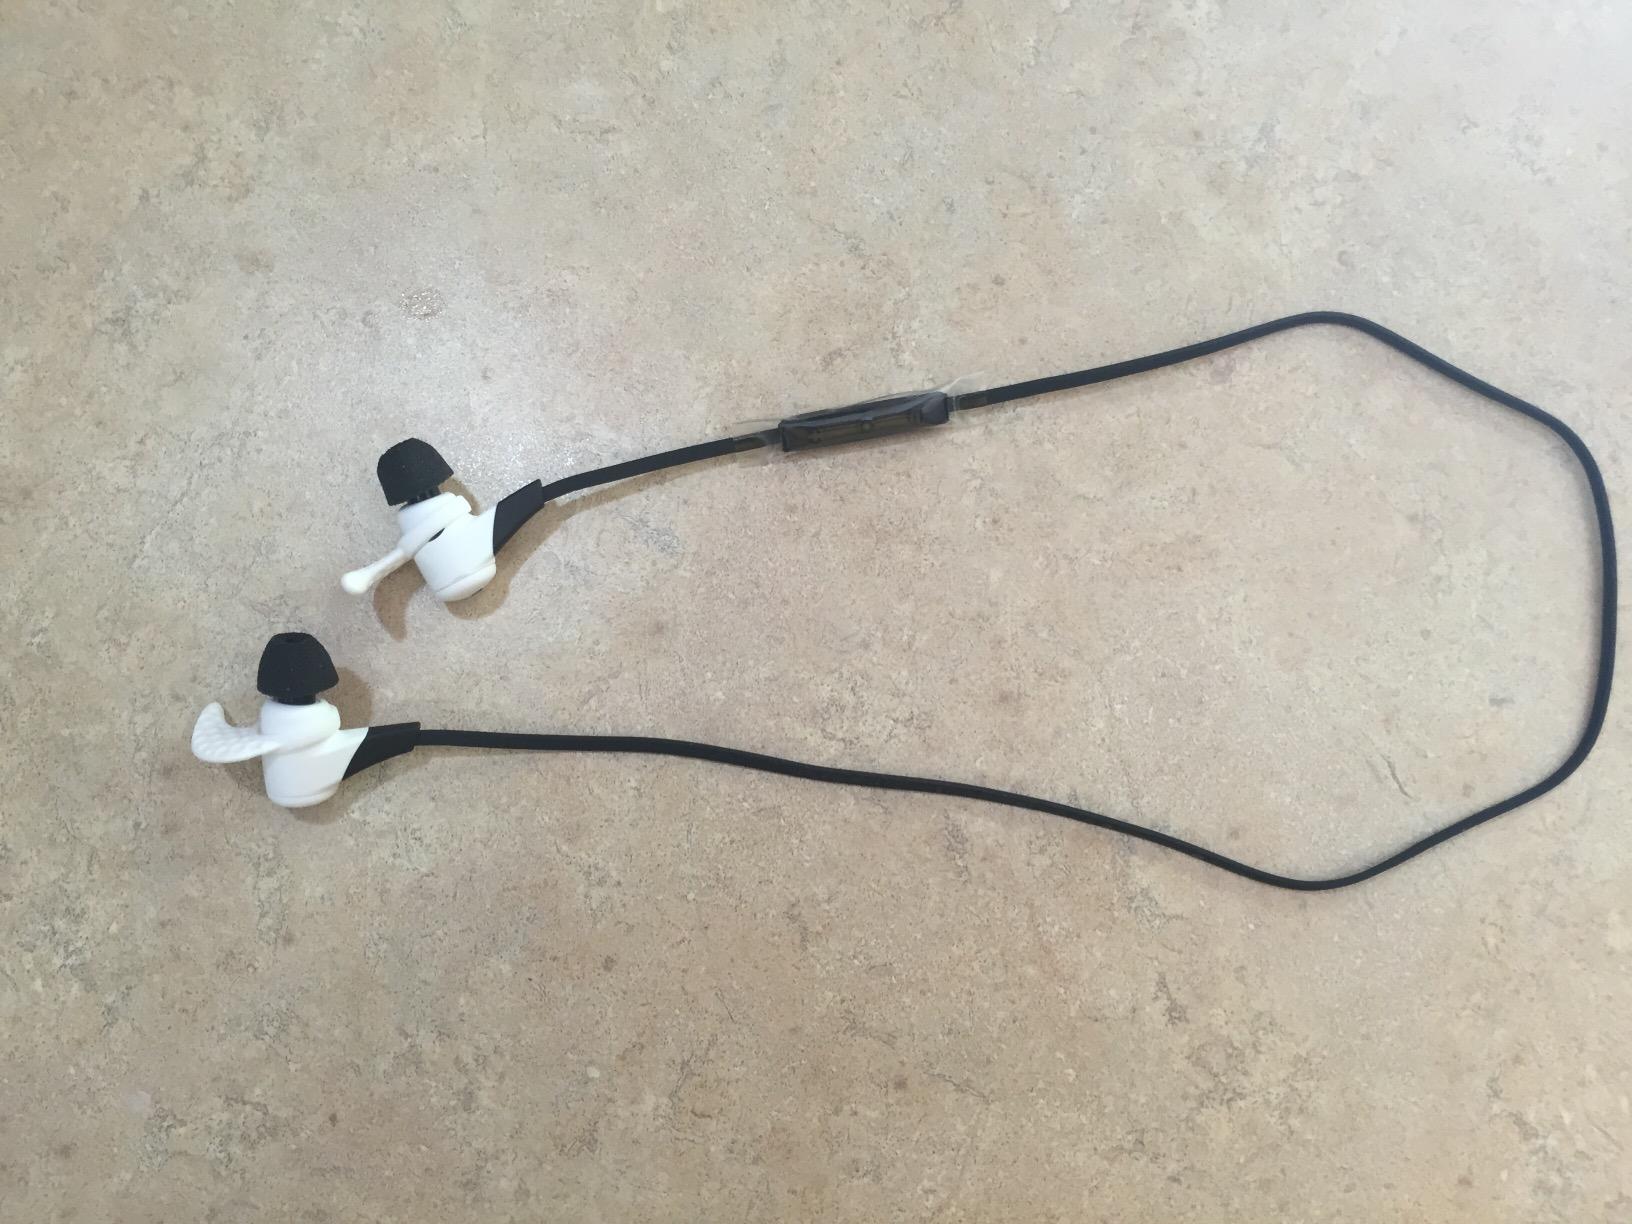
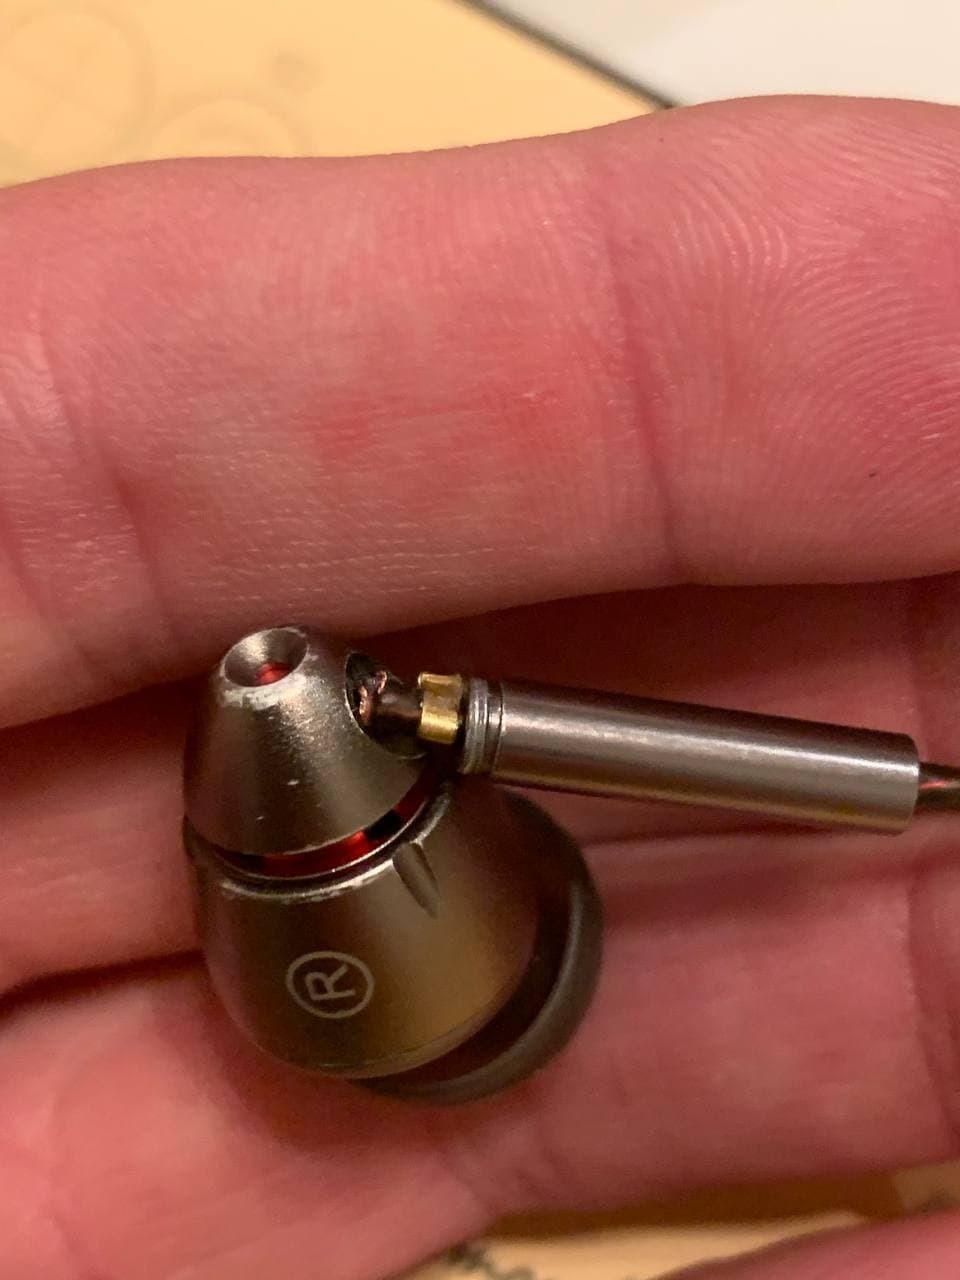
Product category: headphones
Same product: no